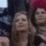
Age: 27